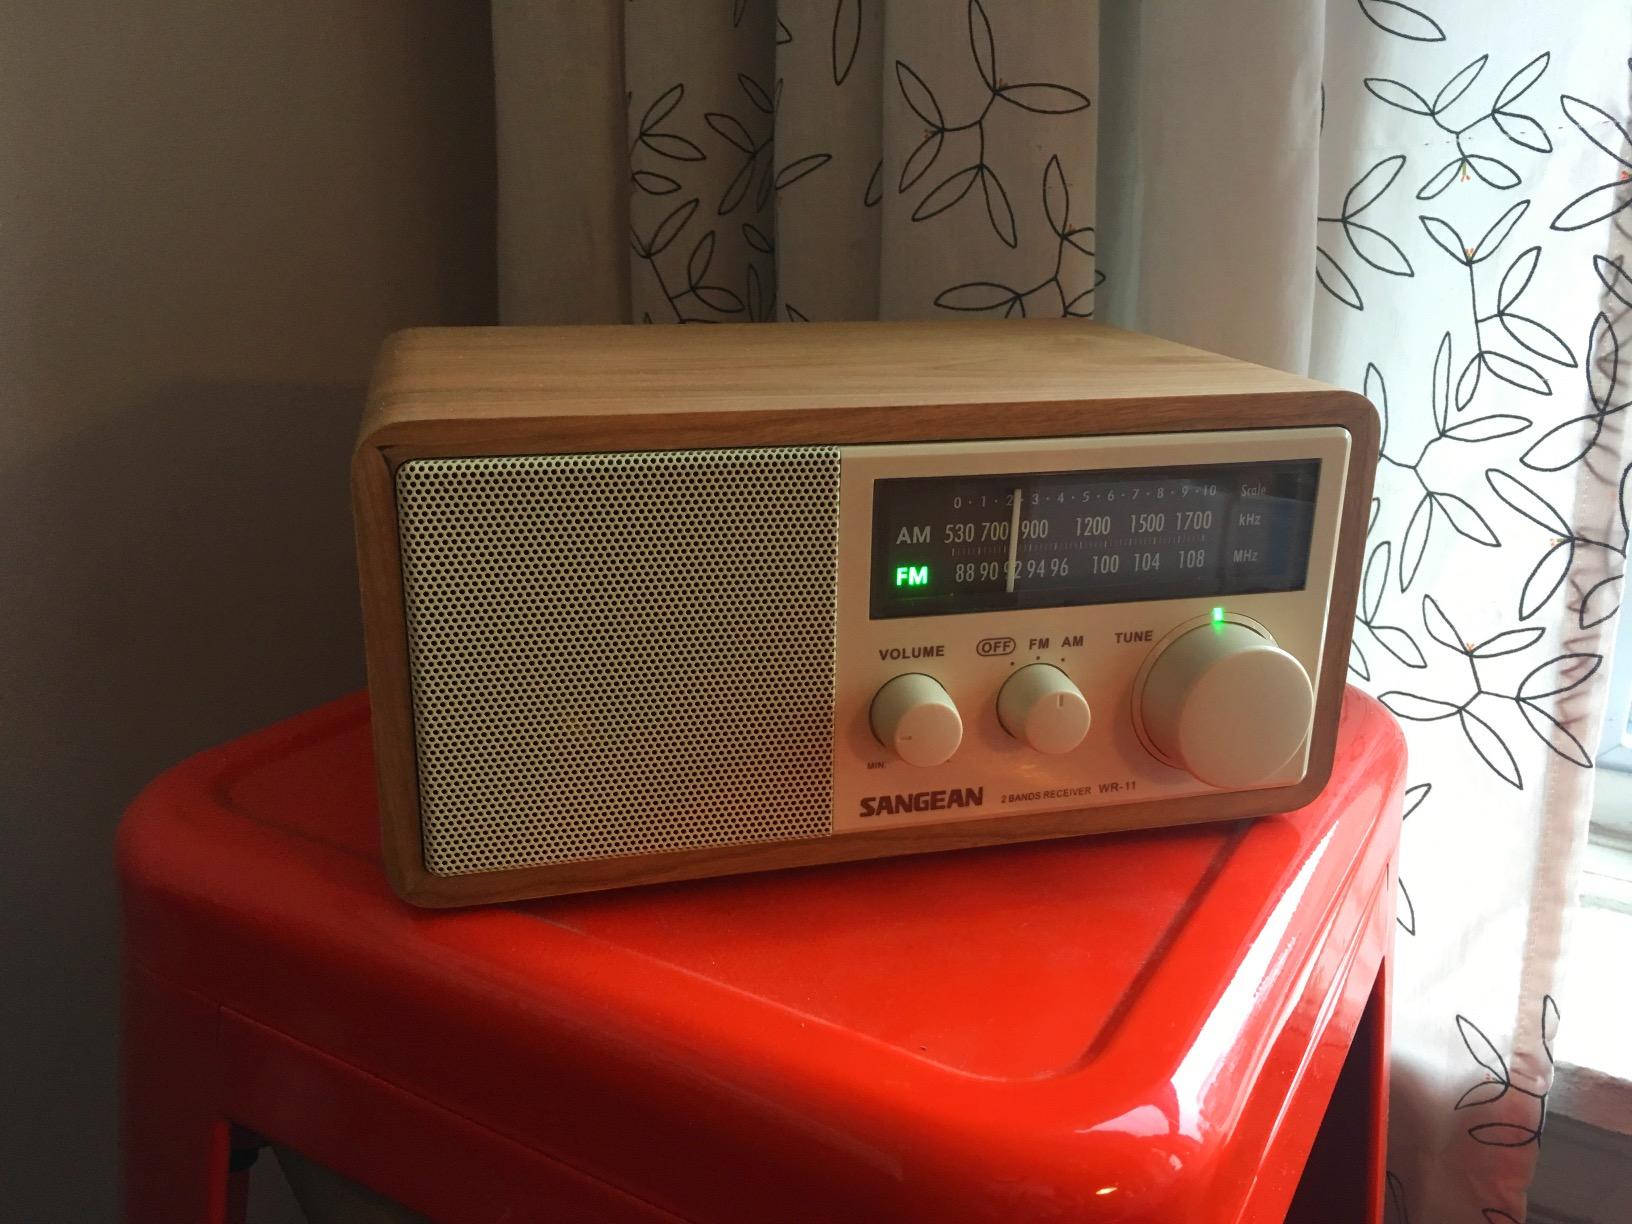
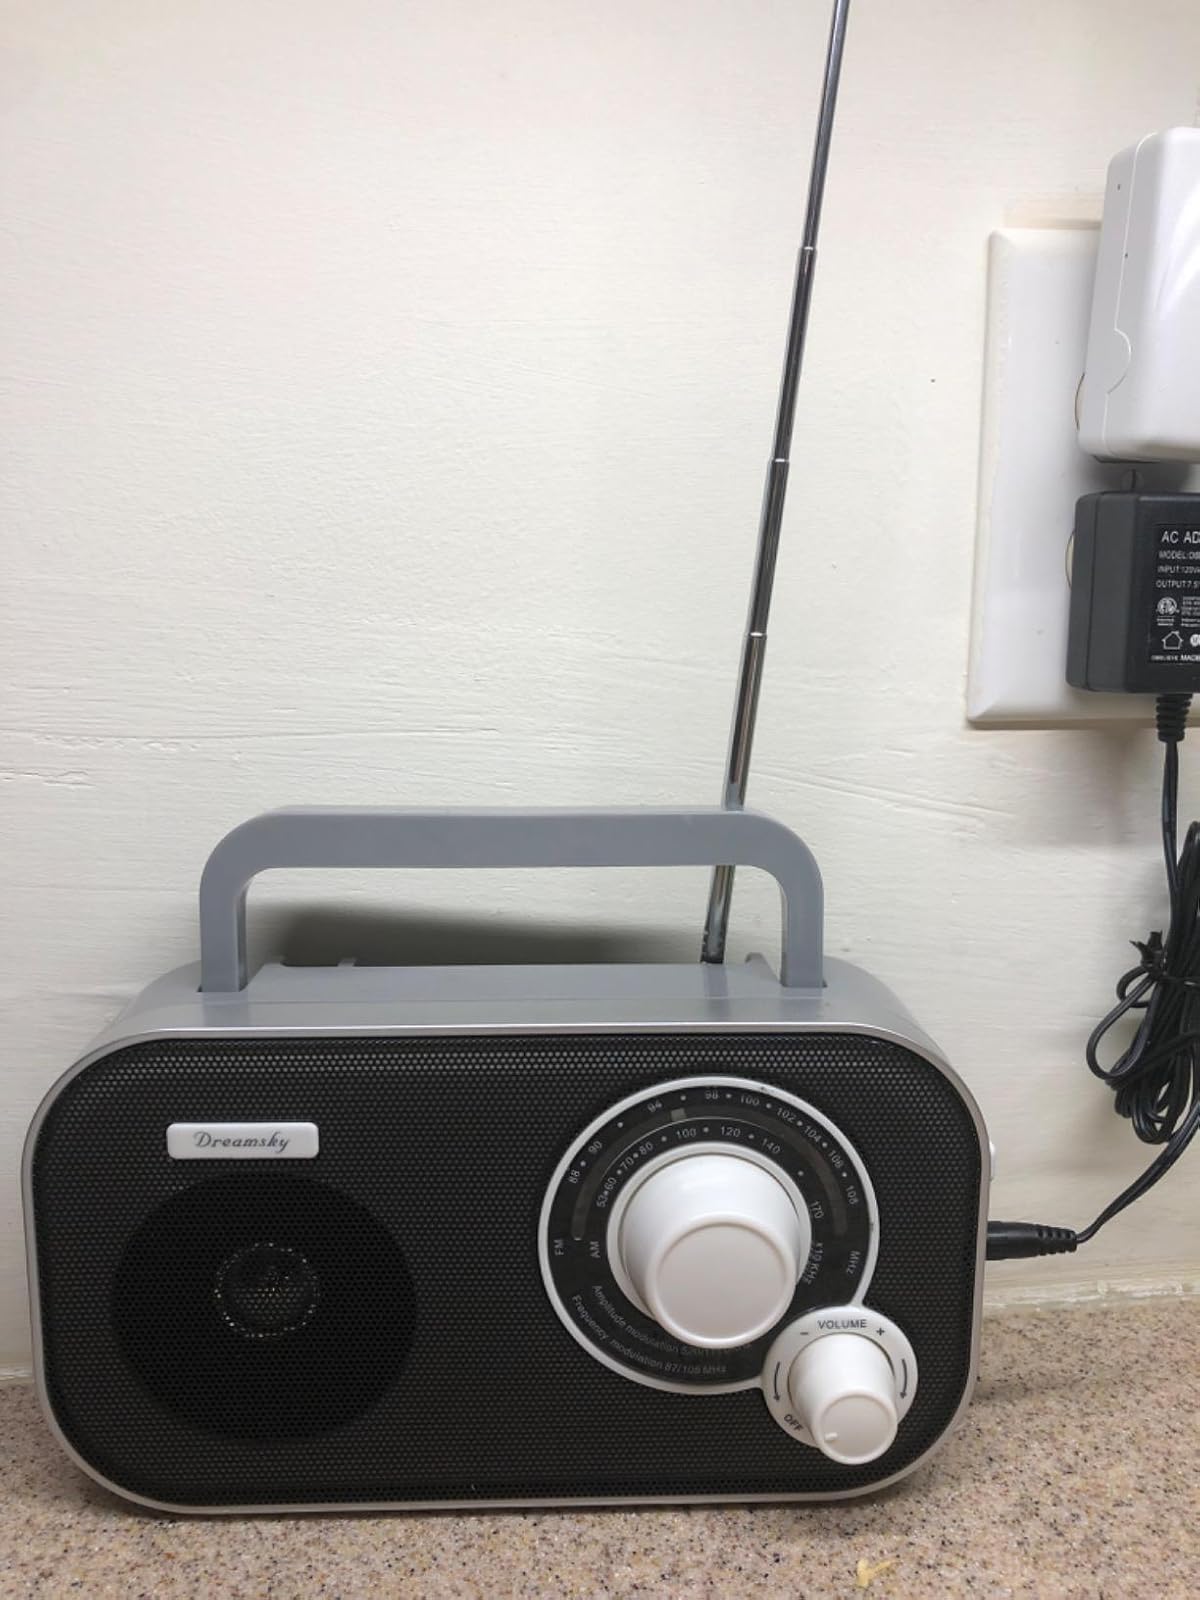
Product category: radio
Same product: no